Oleg Smirnov (footballer, born 1990)

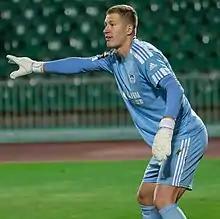
Smirnov with Volgar Astrakhan in 2022

Oleg Valeryevich Smirnov (born 1 October 1990) is a Russian professional football player who plays for FC Volna Nizhny Novgorod Oblast.